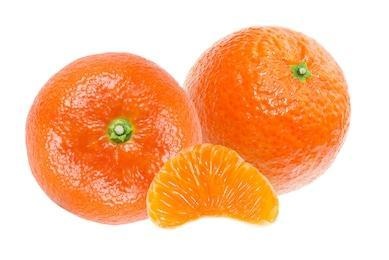
Label: mandarine